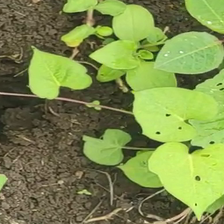
Weed species: Obscure_morning _glory(Ipomoea obscura)